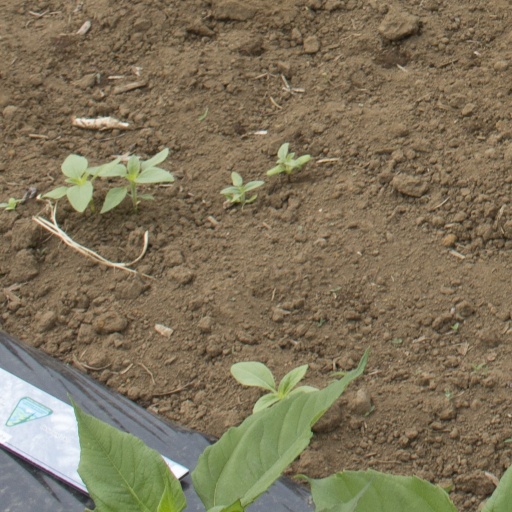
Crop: Jerusalem artichoke